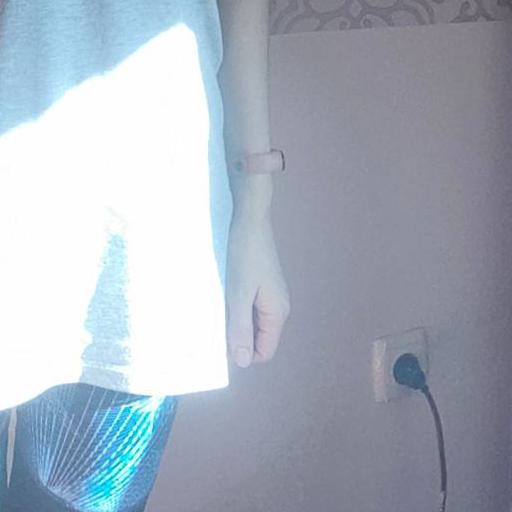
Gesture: no_gesture